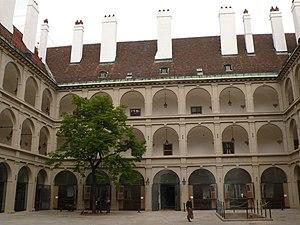
Le Stallburg parfois Galerie Stallburg est un bâtiment renaissance de trois étages avec une cour intérieure. Construit comme résidence entre 1558-1565 pour l'empereur Maximilien II de Habsbourg et situé dans le centre de Vienne en Autriche, il fait partie du palais impérial de la Hofburg.